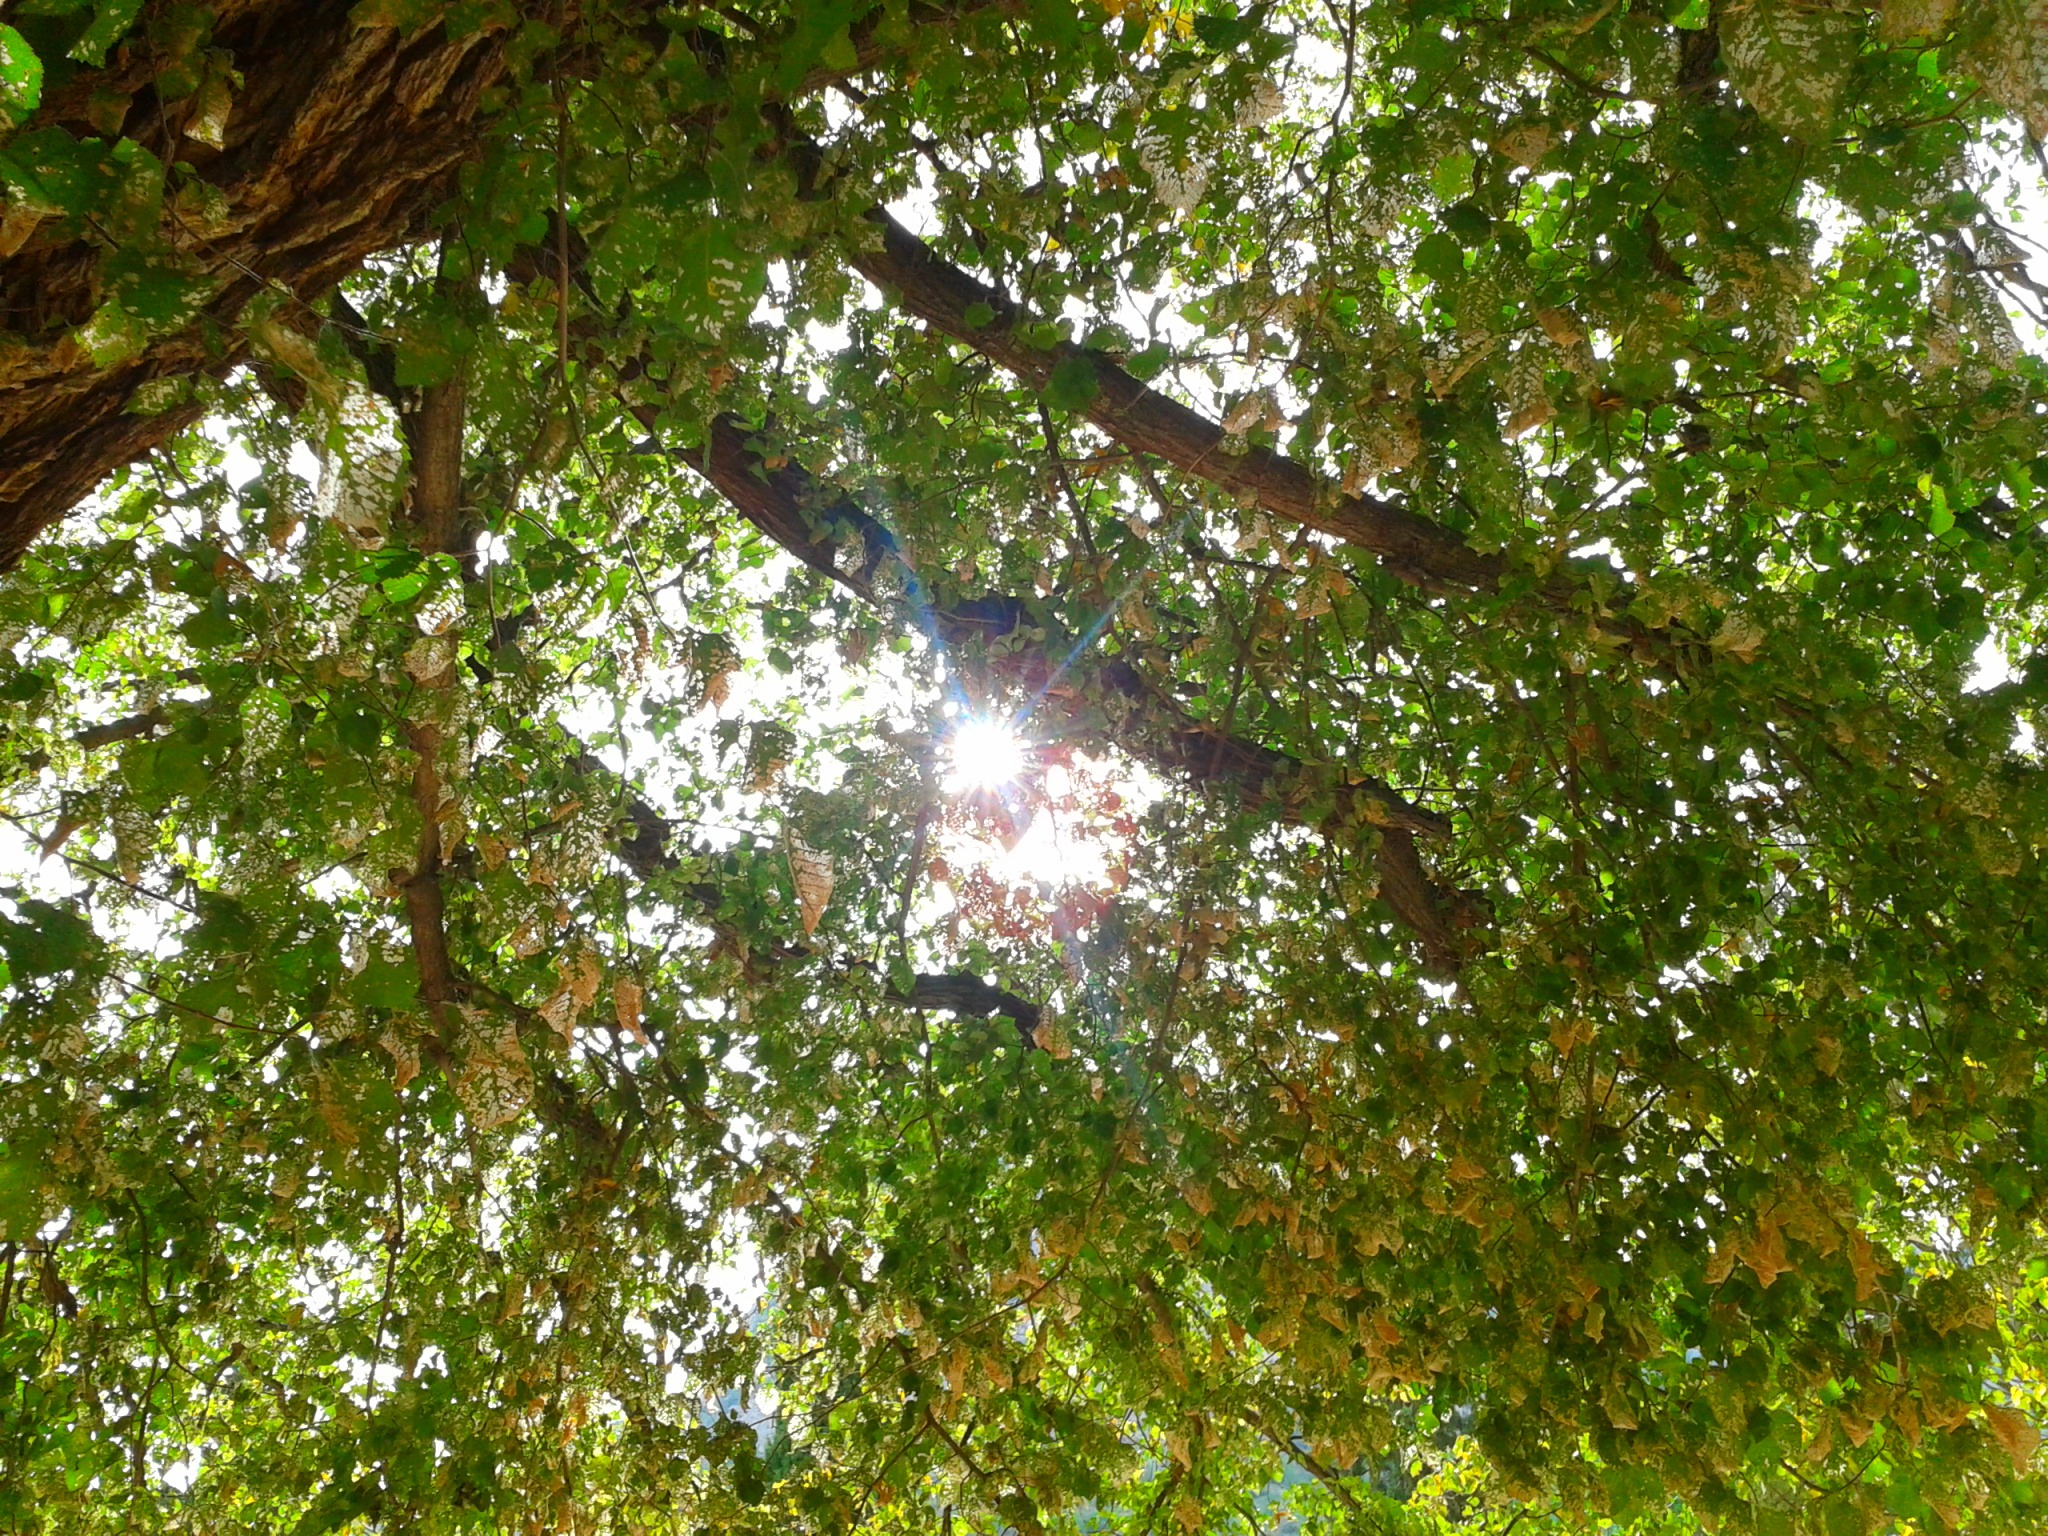
tree, nature, forest, grass, branch, plant, sunlight, leaf, trunk, green, jungle, autumn, yellow, flora, trees, leaves, vegetation, rainforest, deciduous, grove, woodland, autumn leaves, ecosystem, nature reserve, biome, old growth forest, temperate broadleaf and mixed forest